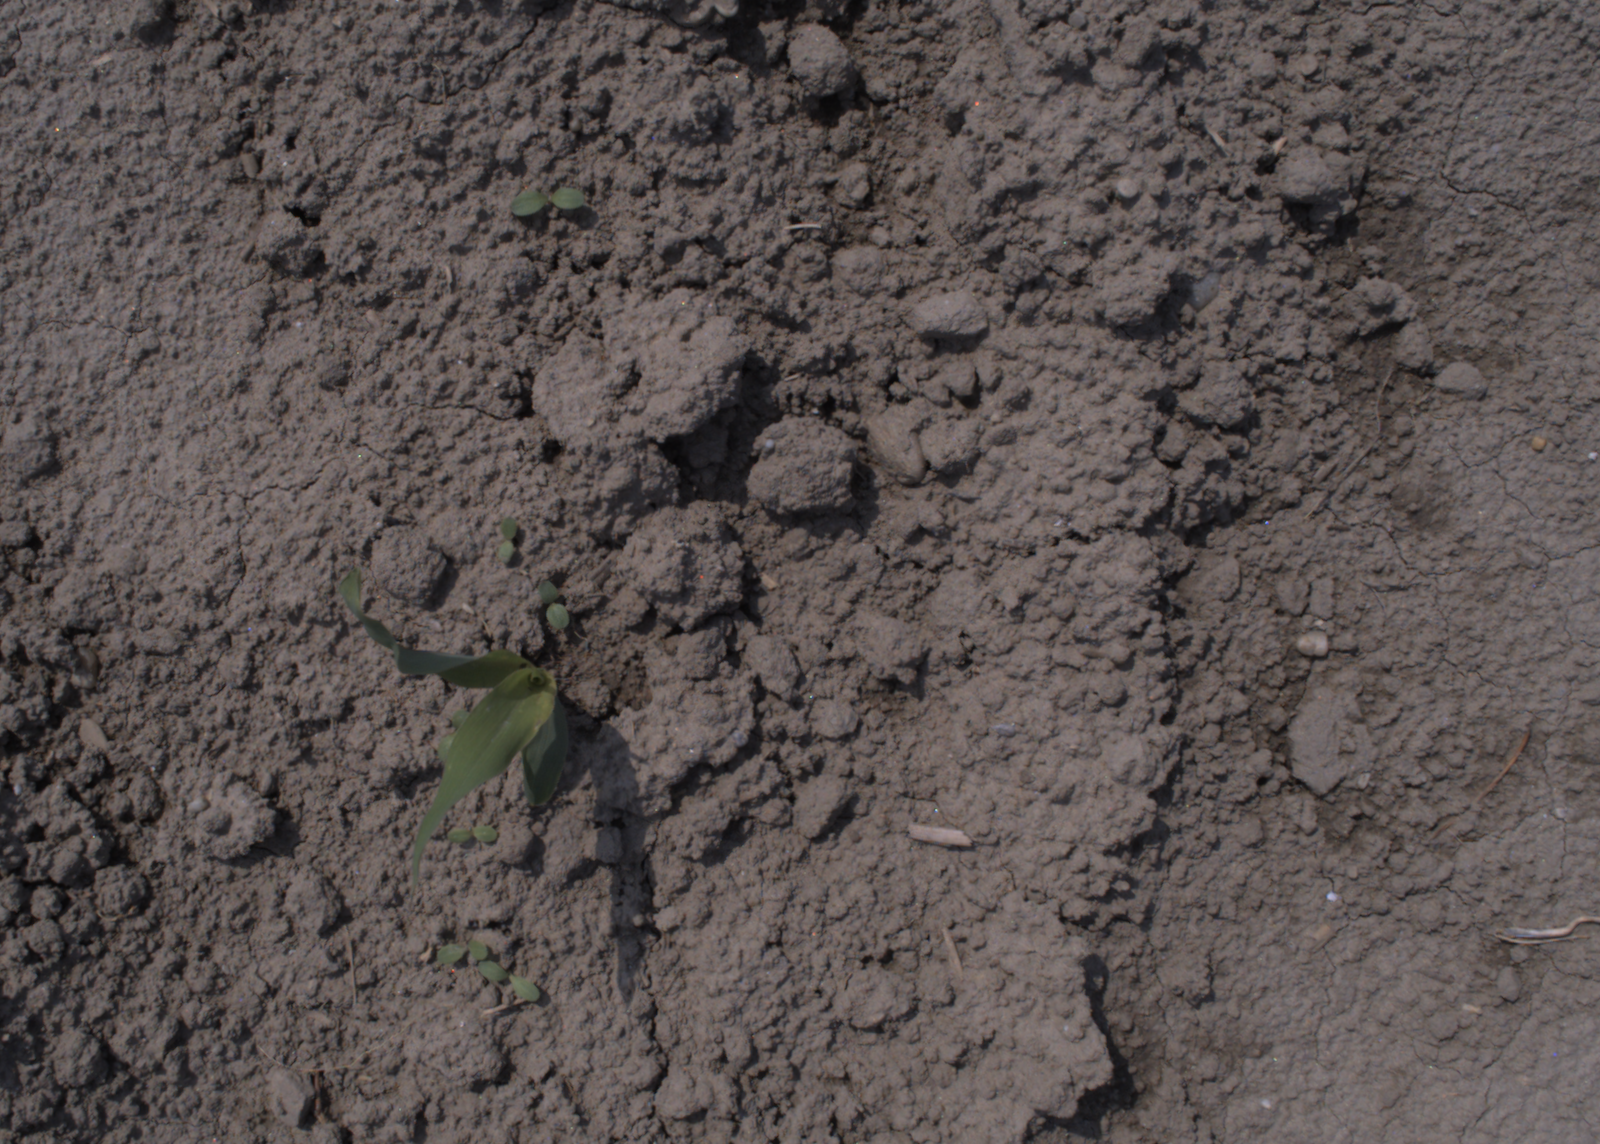
Capture date: 06.08.2020 12:35:00
Weather: sunny
Wind: medium
Seeding date: 21.07.2020
Plant canopy height (mm): 890